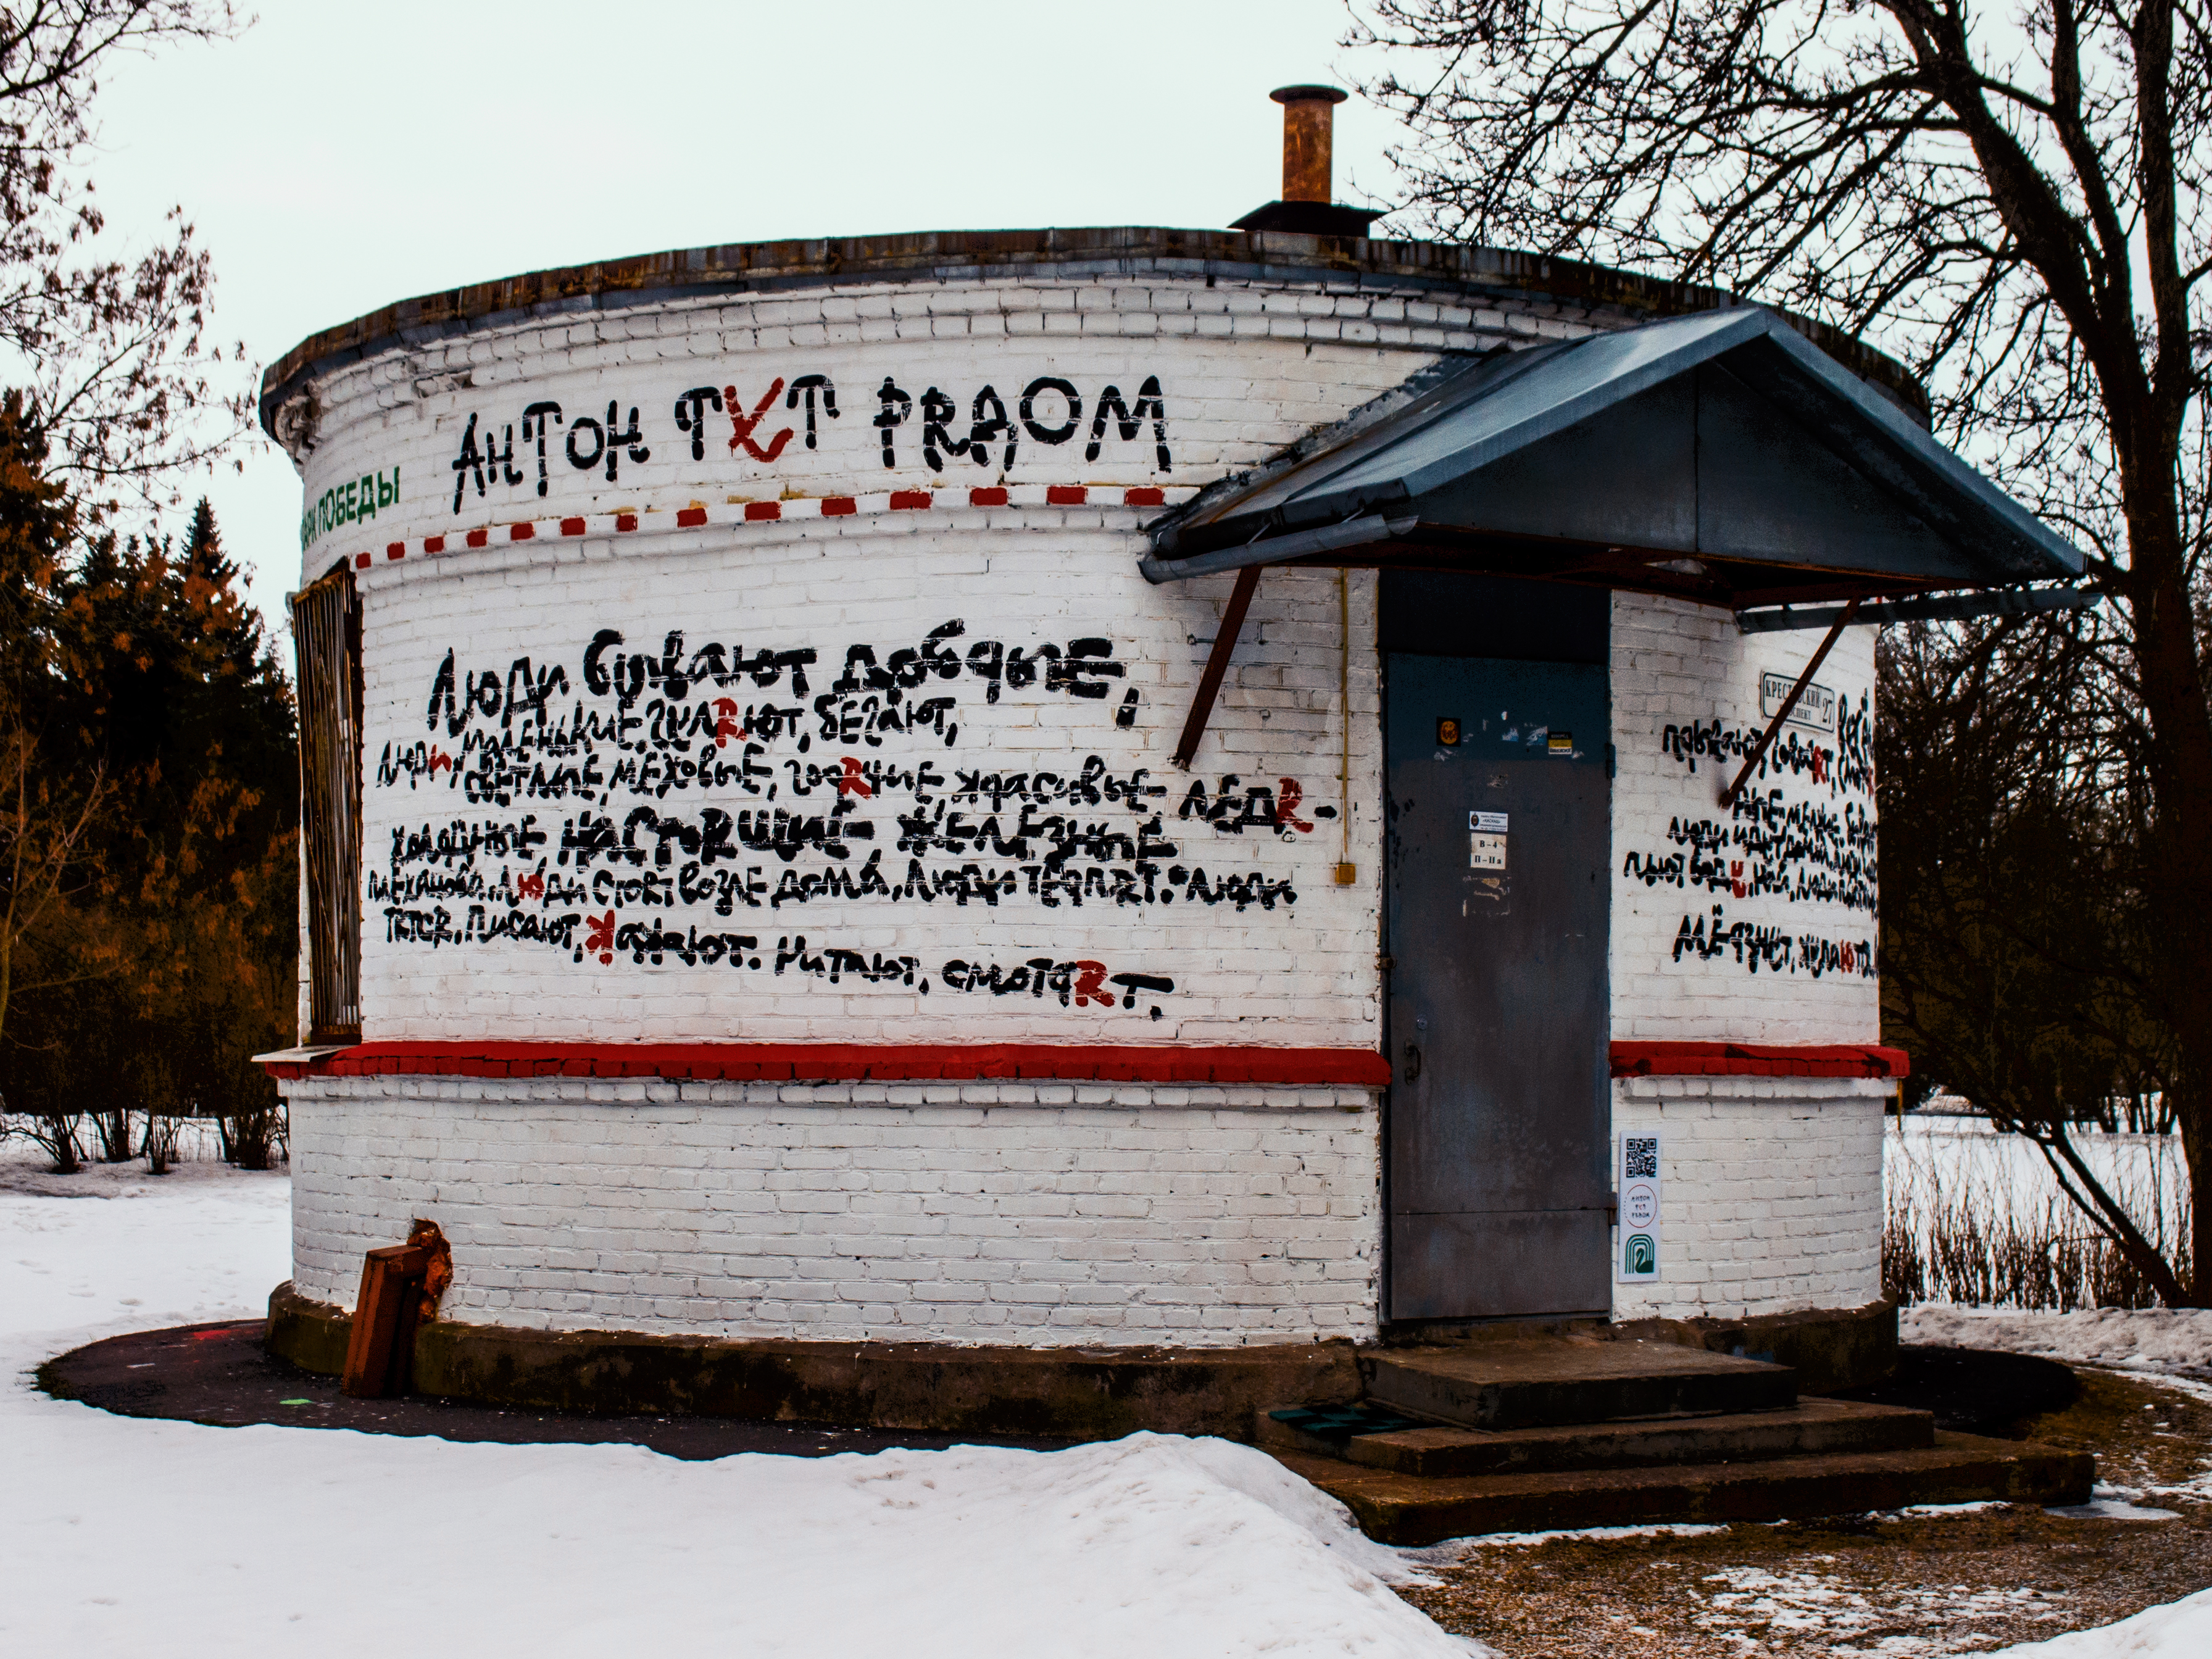
image, snow, sky, tree, building, font, rural area, gas, signage, plant, door, landscape, winter, freezing, advertising, house, cylinder, shed, sign, automotive wheel system, transport